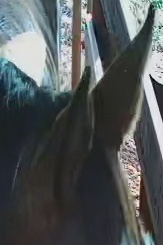
Face region: ears (position_of_ears)
Pain indicator: not_present